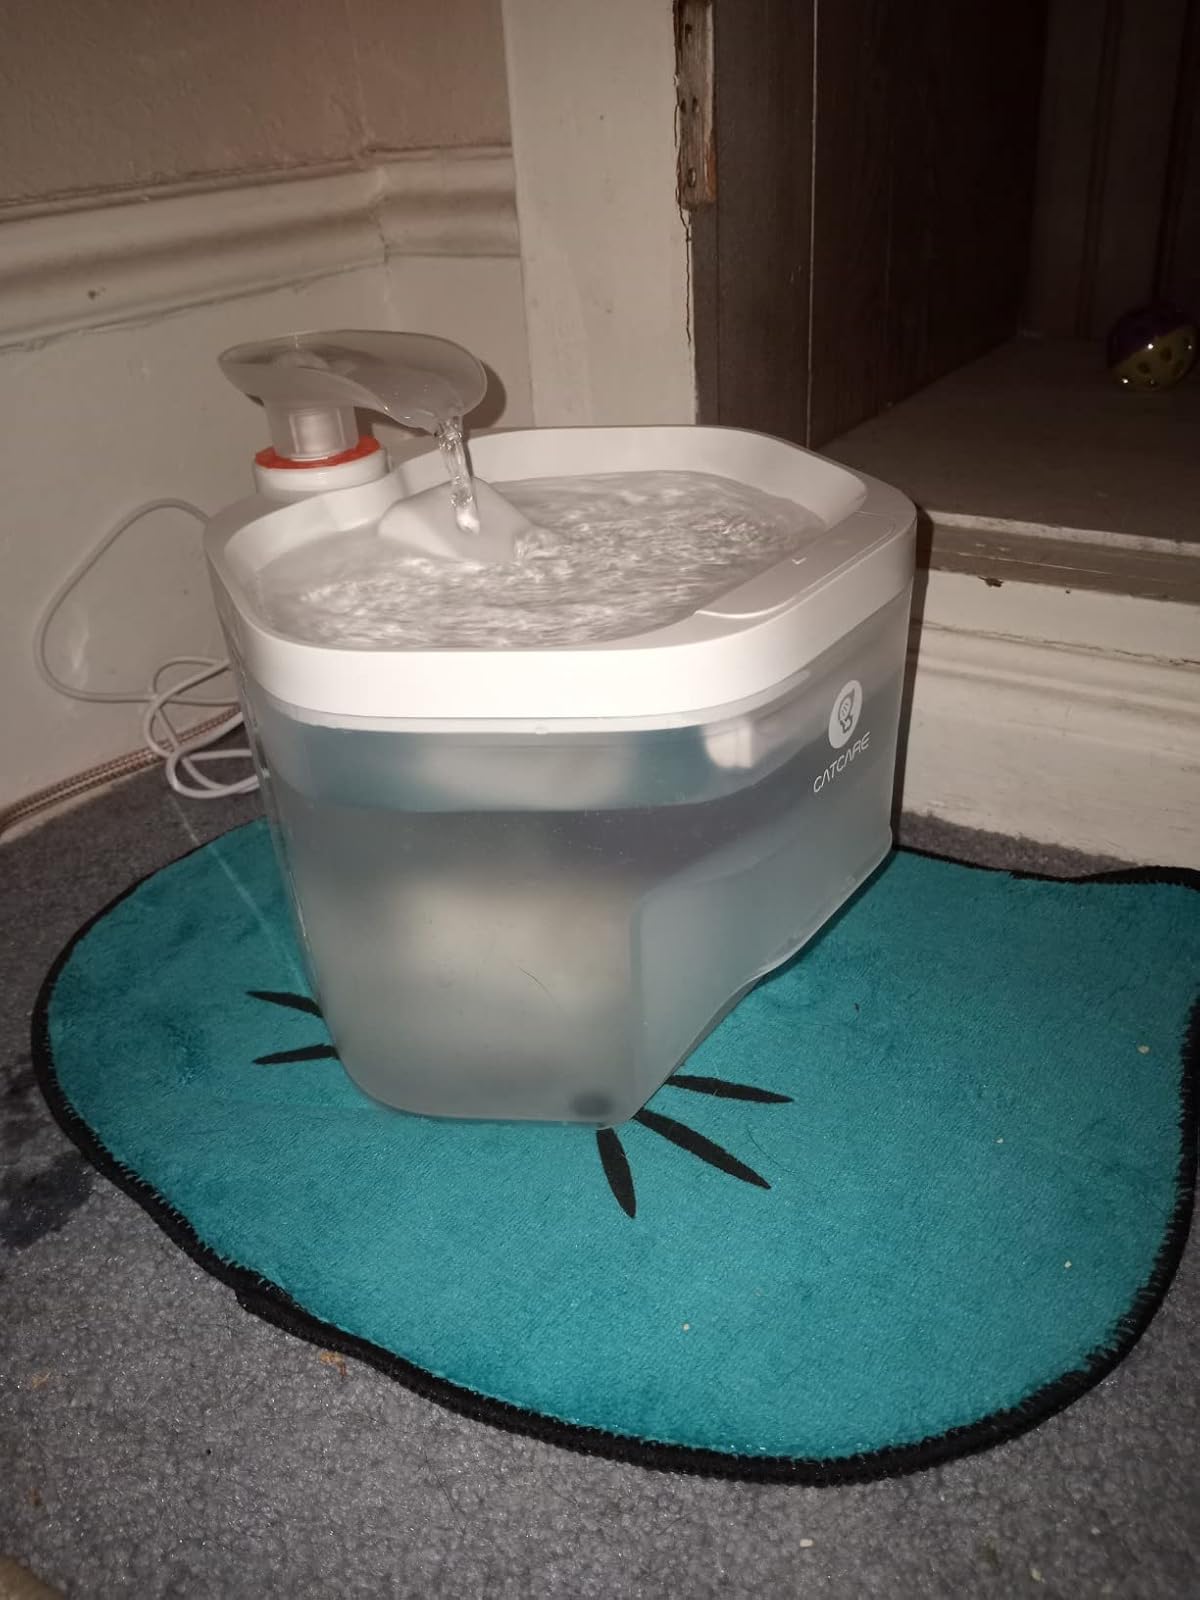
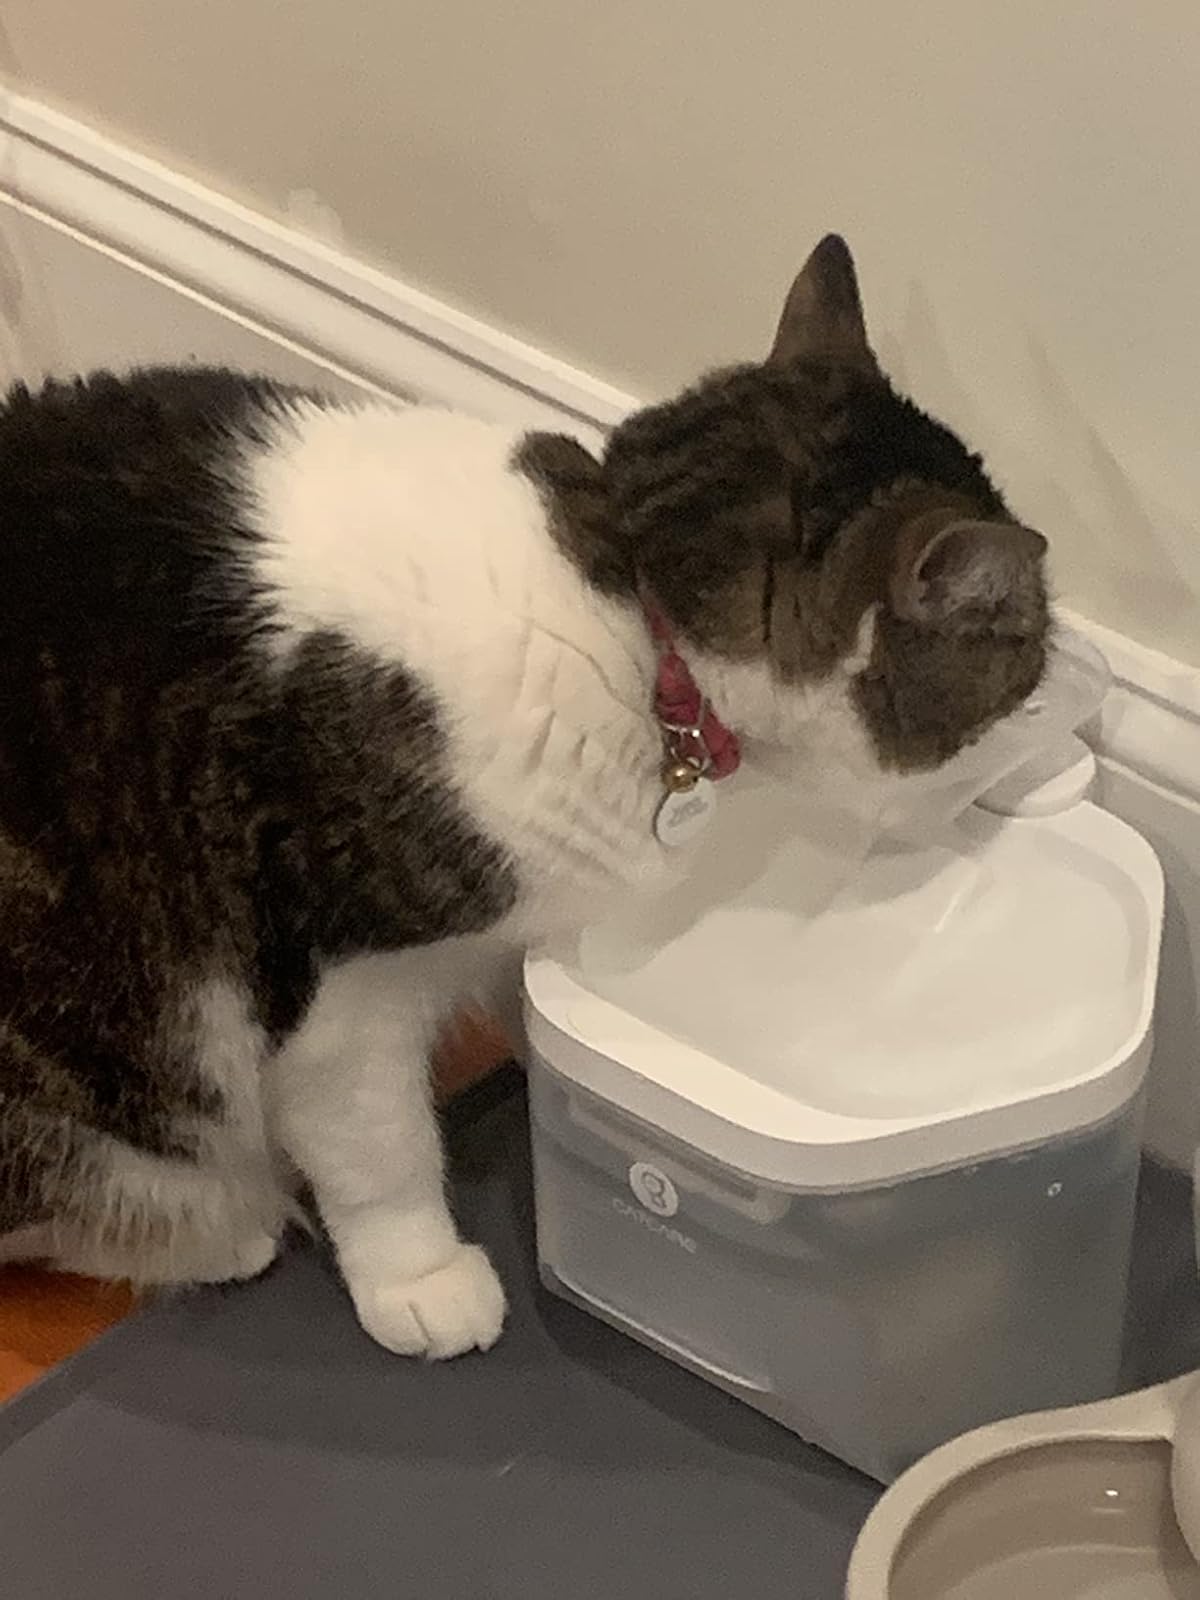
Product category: items_bowl
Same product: yes